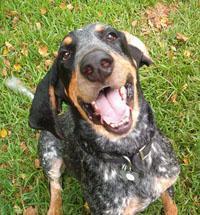
bluetick